Moremi Game Reserve

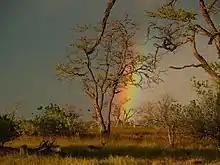
Moremi Xakanaxa rainy weather

The Reserve offers the opportunity to explore not only in 4x4's but on foot and by mokoro - a dug-out canoe, hewn from either ebony or sausage-tree, and poled by your personal guide. Although, today most of the mekoro (plural of mokoro), are made from fibreglass, thus helping to preserve the magnificent, and old, trees of the area.